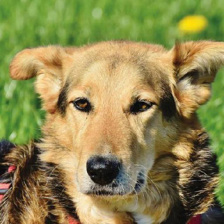
Label: animals